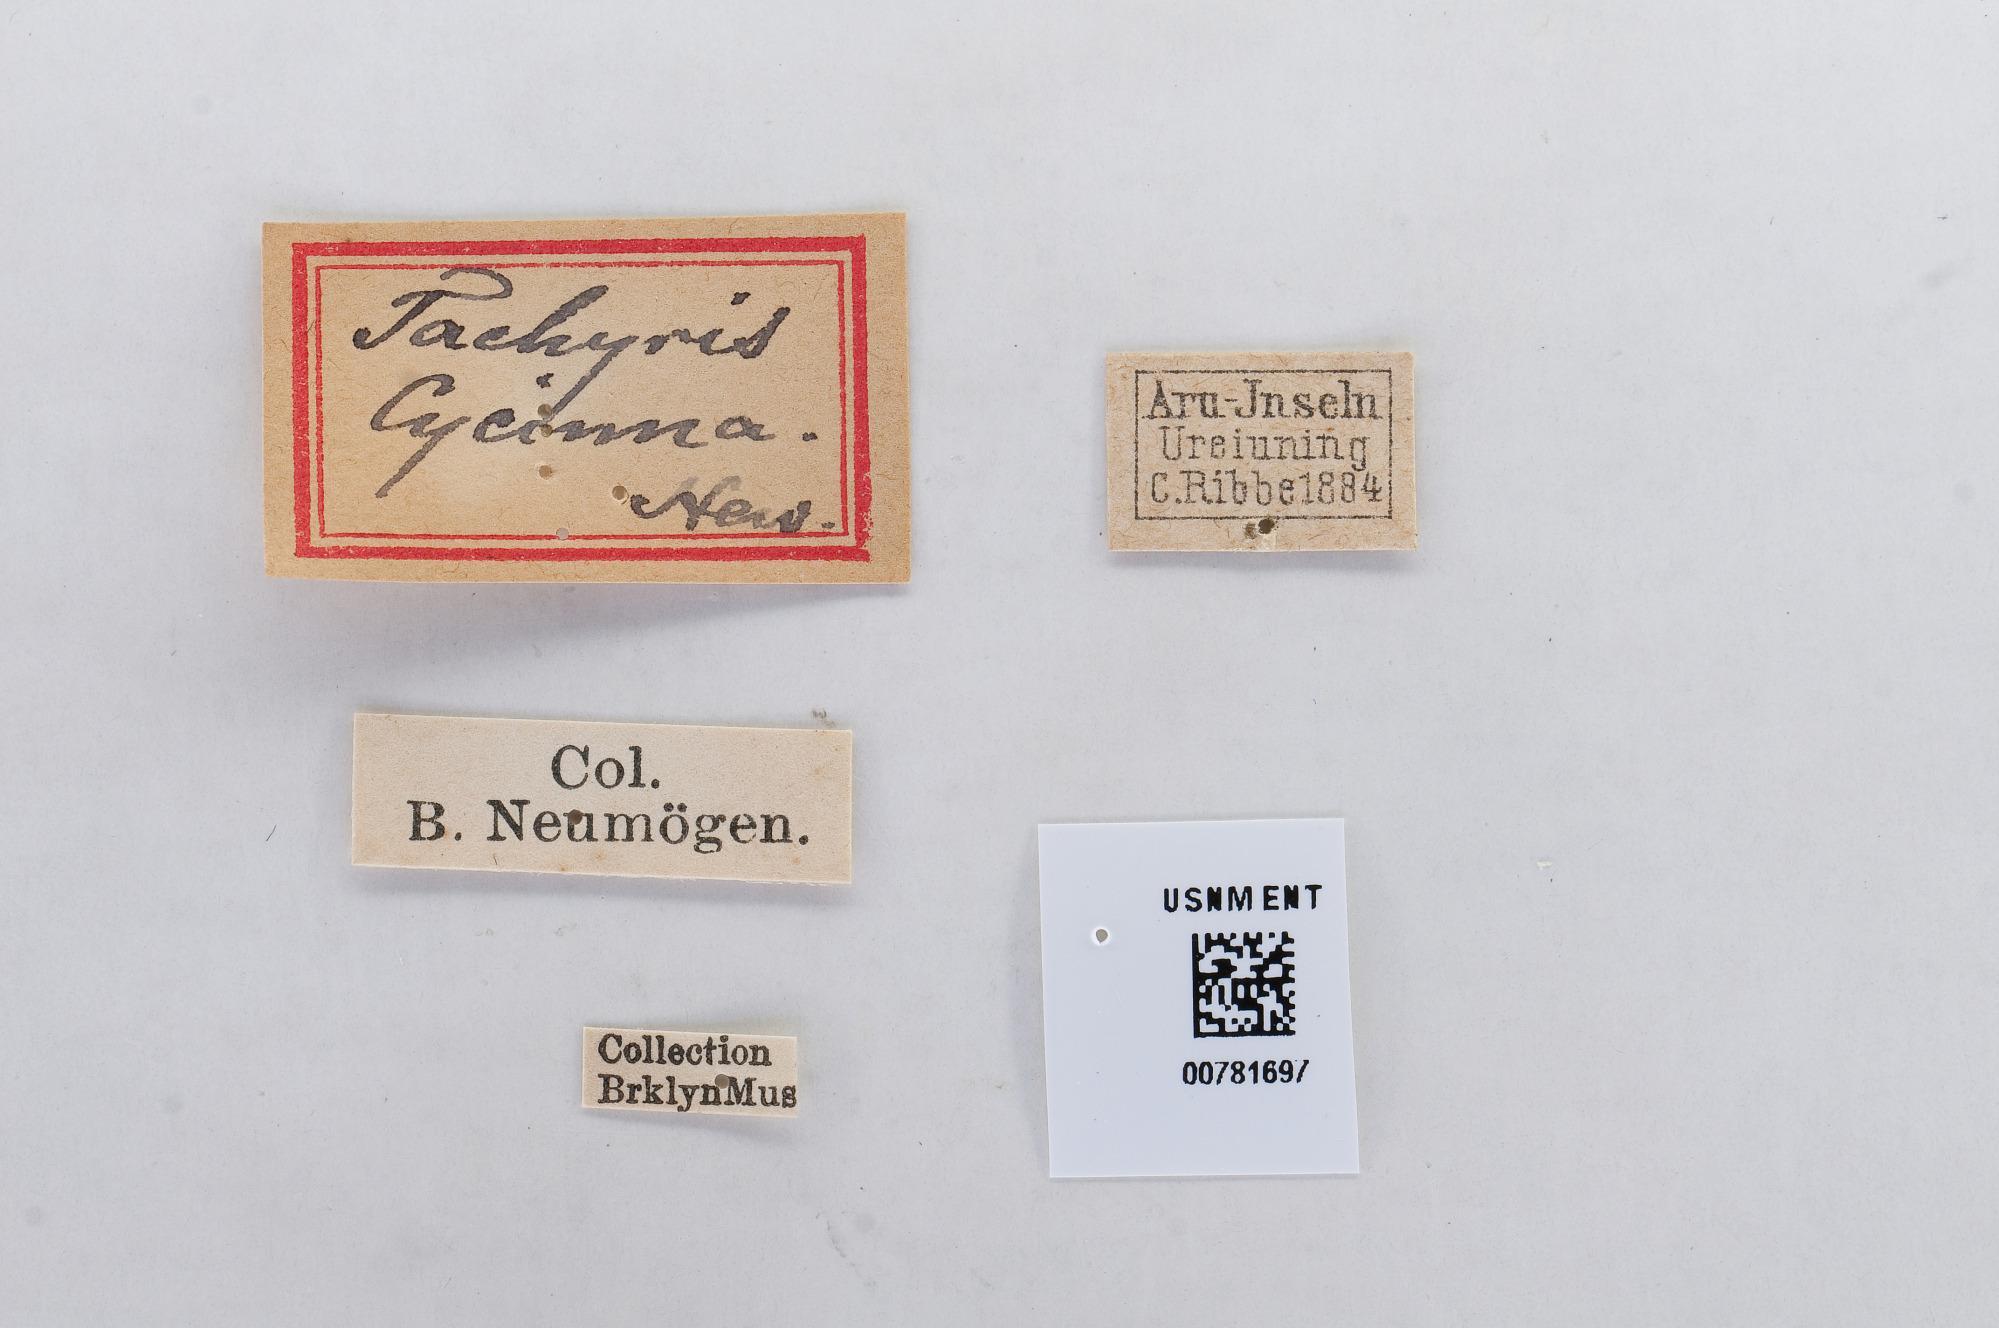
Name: Saletara cycinna
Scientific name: Saletara cycinna
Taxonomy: Animalia, Arthropoda, Hexapoda, Insecta, Lepidoptera, Pieridae, Pierinae